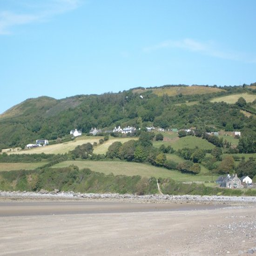
tourist attraction : hills to the east side of the bay